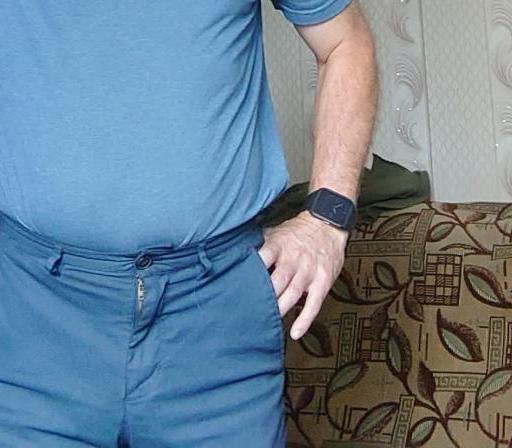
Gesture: no_gesture